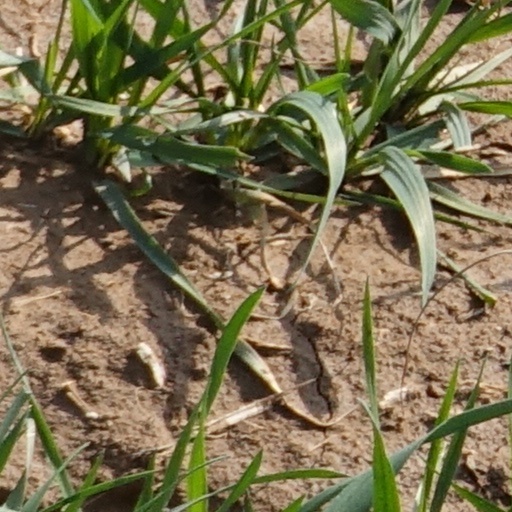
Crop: wheat